Zappas Olympics

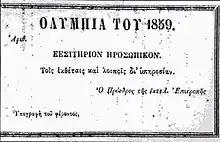
Ticket of the first Zappas Olympics of 1859

On November 15, 1859, the first modern revival of the athletic Olympic Games took place in Athens. As the renovation of the ancient Panathenaic stadium was not yet complete, the contests were held in Loudovikou square in Athens (modern Koumoundourou square). Although they could be termed as the first Olympic Games of the present tradition, it was far from being an international festival. They had a distinctly national character, since the participants were exclusively of Greek ethnicity, coming both from inside the independent Greek state and the Greek diaspora of the Ottoman Empire. Athletes competed in a variety of disciplines, similar to those of the ancient Olympic games: running, discus, javelin throwing, wrestling, jumping and pole climbing.